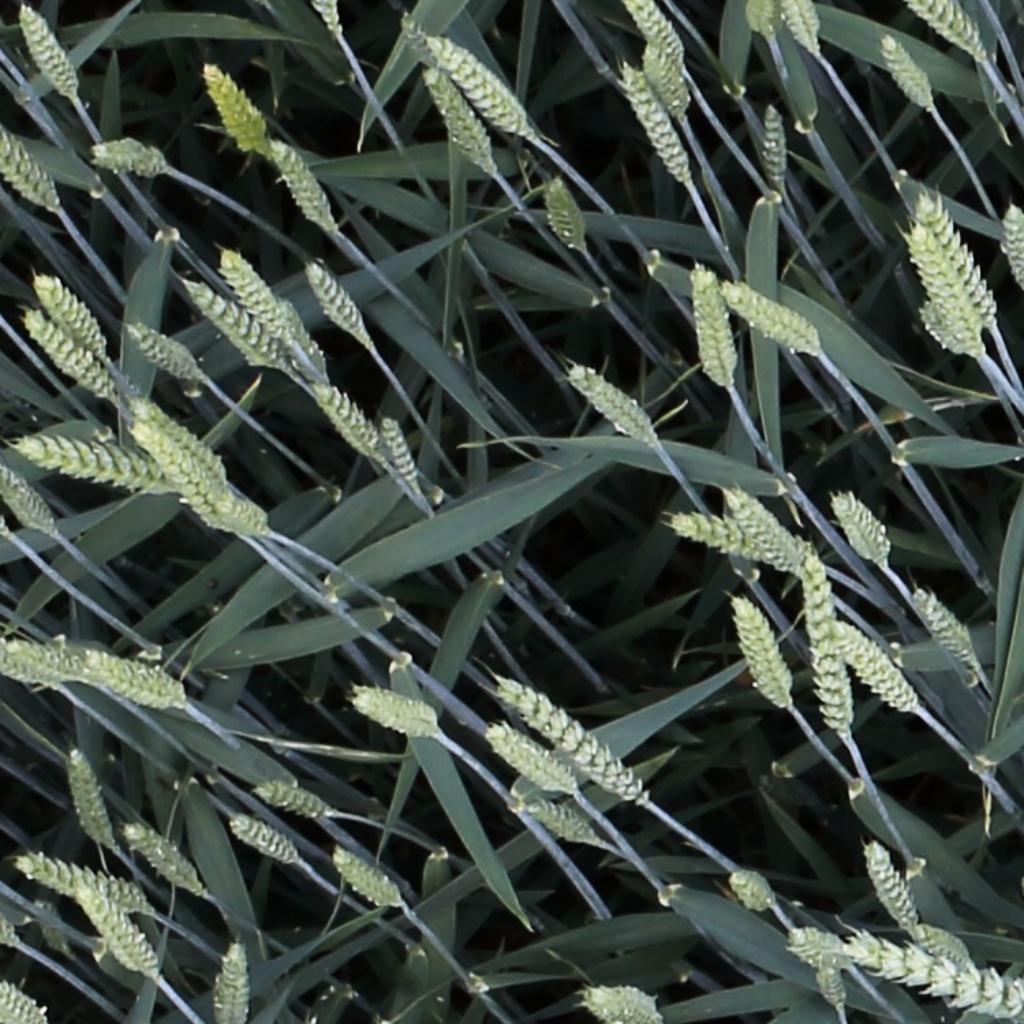
Country: Switzerland
Location: Usask
Wheat development stage: Filling